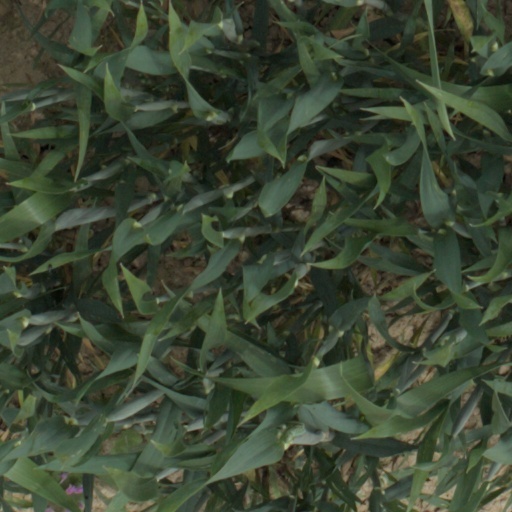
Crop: wheat